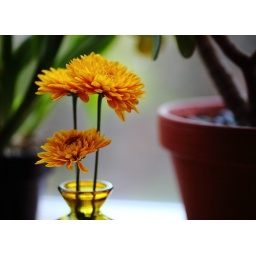
Various plants in my kitchen garden window . . . but first and foremost, always have to have flowers. :-)